Edith Fischer

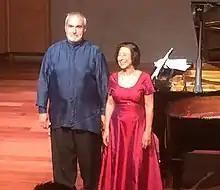
Jorge Pepi-Alos and Edith Fischer (2017)

Edith Fischer (born February 18, 1935) is a Chilean pianist. She is notable for her renditions of the full cycle of Beethoven's Piano Sonatas, which she has performed live twelve times.